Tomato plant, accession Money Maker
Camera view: tilt-top (135 deg); turntable rotation: 300 degrees
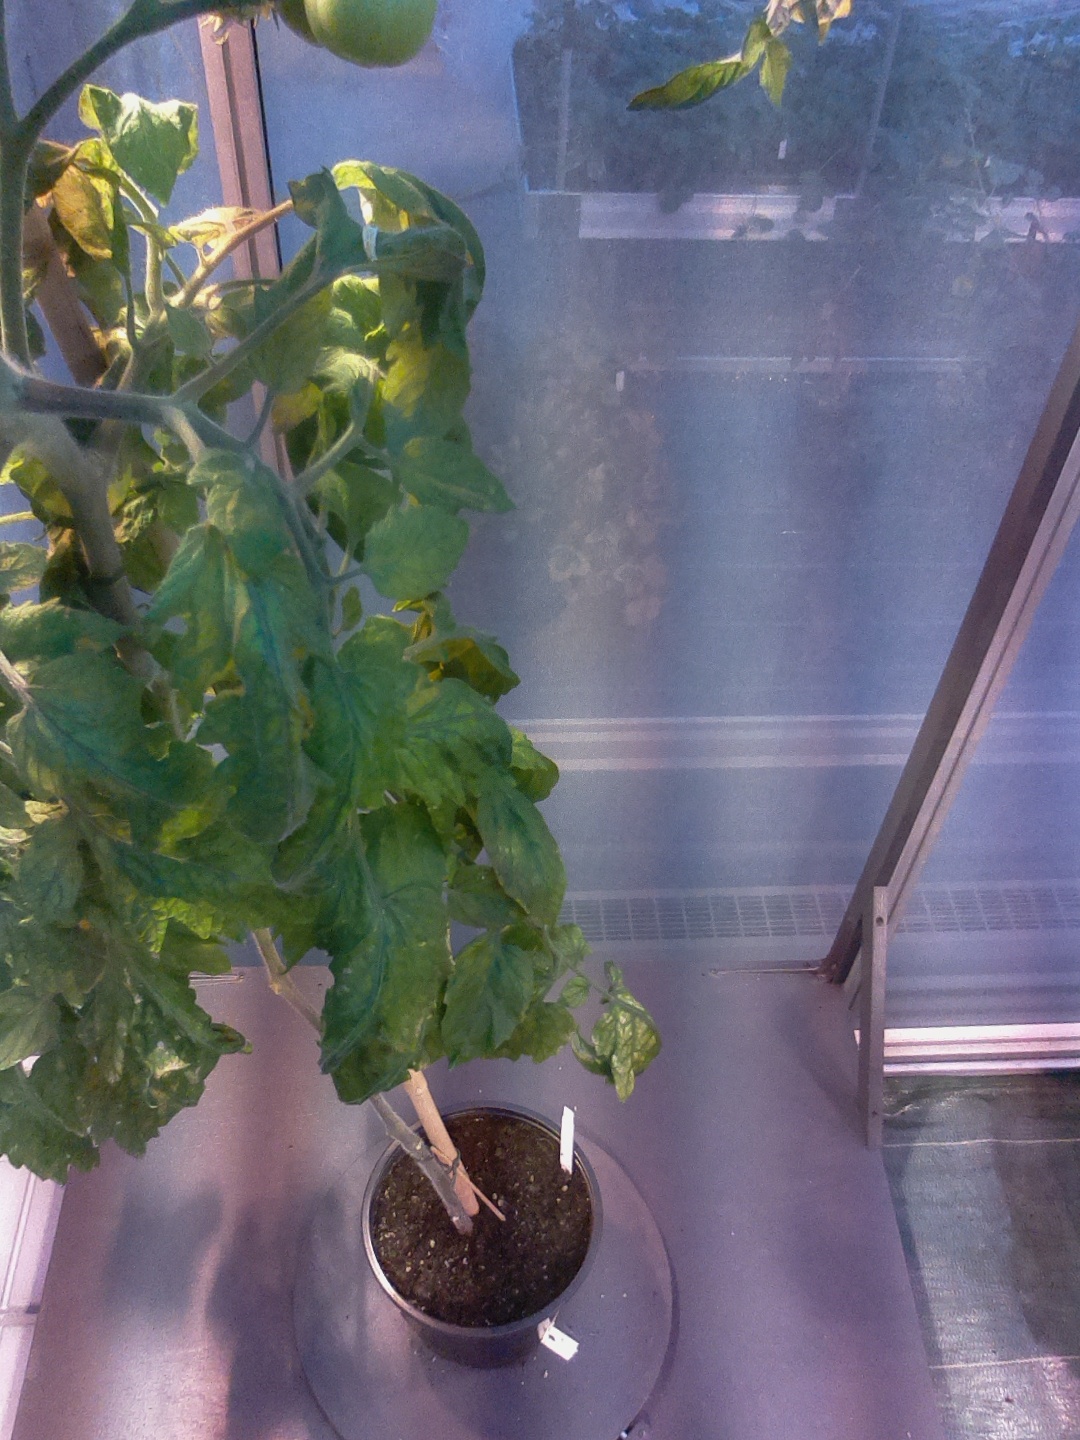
BBCH growth stage 73: 30%-40% of final fruit size